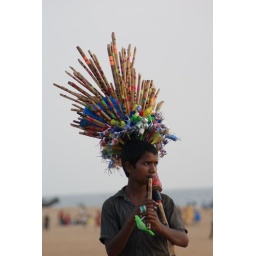
A boy selling music toys at beach in Trivandrum, Kerala, India